Reactions to the First Chechen War

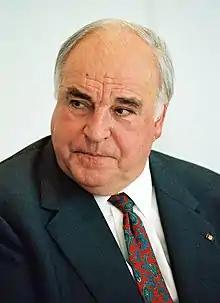
Helmut Kohl, Chancellor of Germany, was one of the European Union's most supportive members of Russia during the war

The United States and its president at the time, Bill Clinton, initially pursued a relatively pro-Russian stance towards the war. In a defining moment of this early period, Mike McCurry, then White House Press Secretary, compared the Chechen War to the American Civil War. Bill Clinton also voiced similar position, saying that "I would remind you that we once had a civil war in our country... over the proposition that Abraham Lincoln gave his life for: That no state had a right to withdraw from our union". Over time, American policy changed to become more critical of Russia (particularly after the Samashki massacre), though Clinton refused to retract his support for Yeltsin. This position was met from criticism by members of the U.S. Congress, particularly those from the Republican Party, who argued for conditioning American aid to Russia. On 21 April 1996, Bill Clinton reiterated his support for Boris Yeltsin's position that Chechnya "must and will remain part of Russia" and expressed his readiness to help to mediate the conflict.